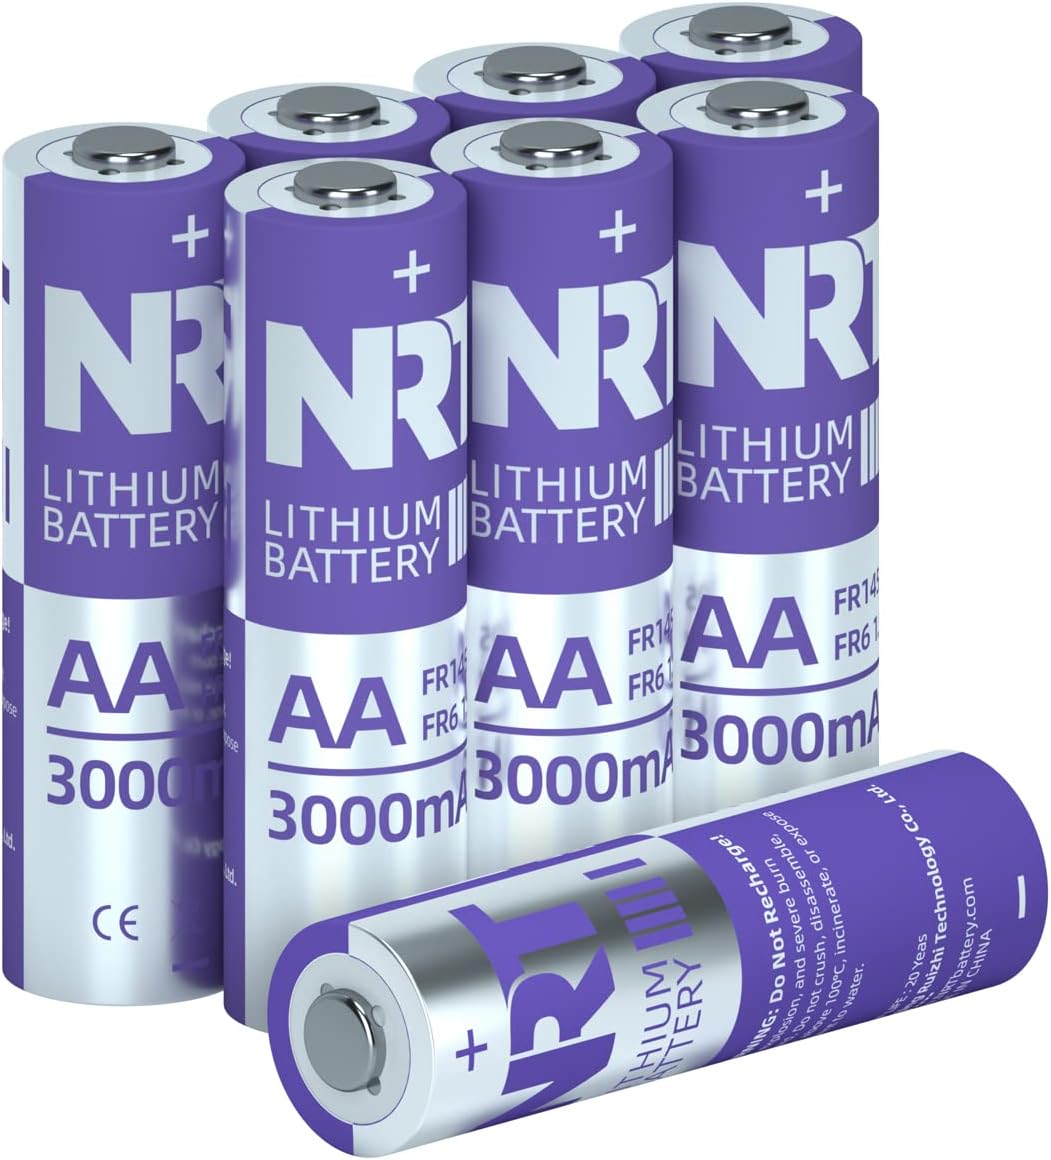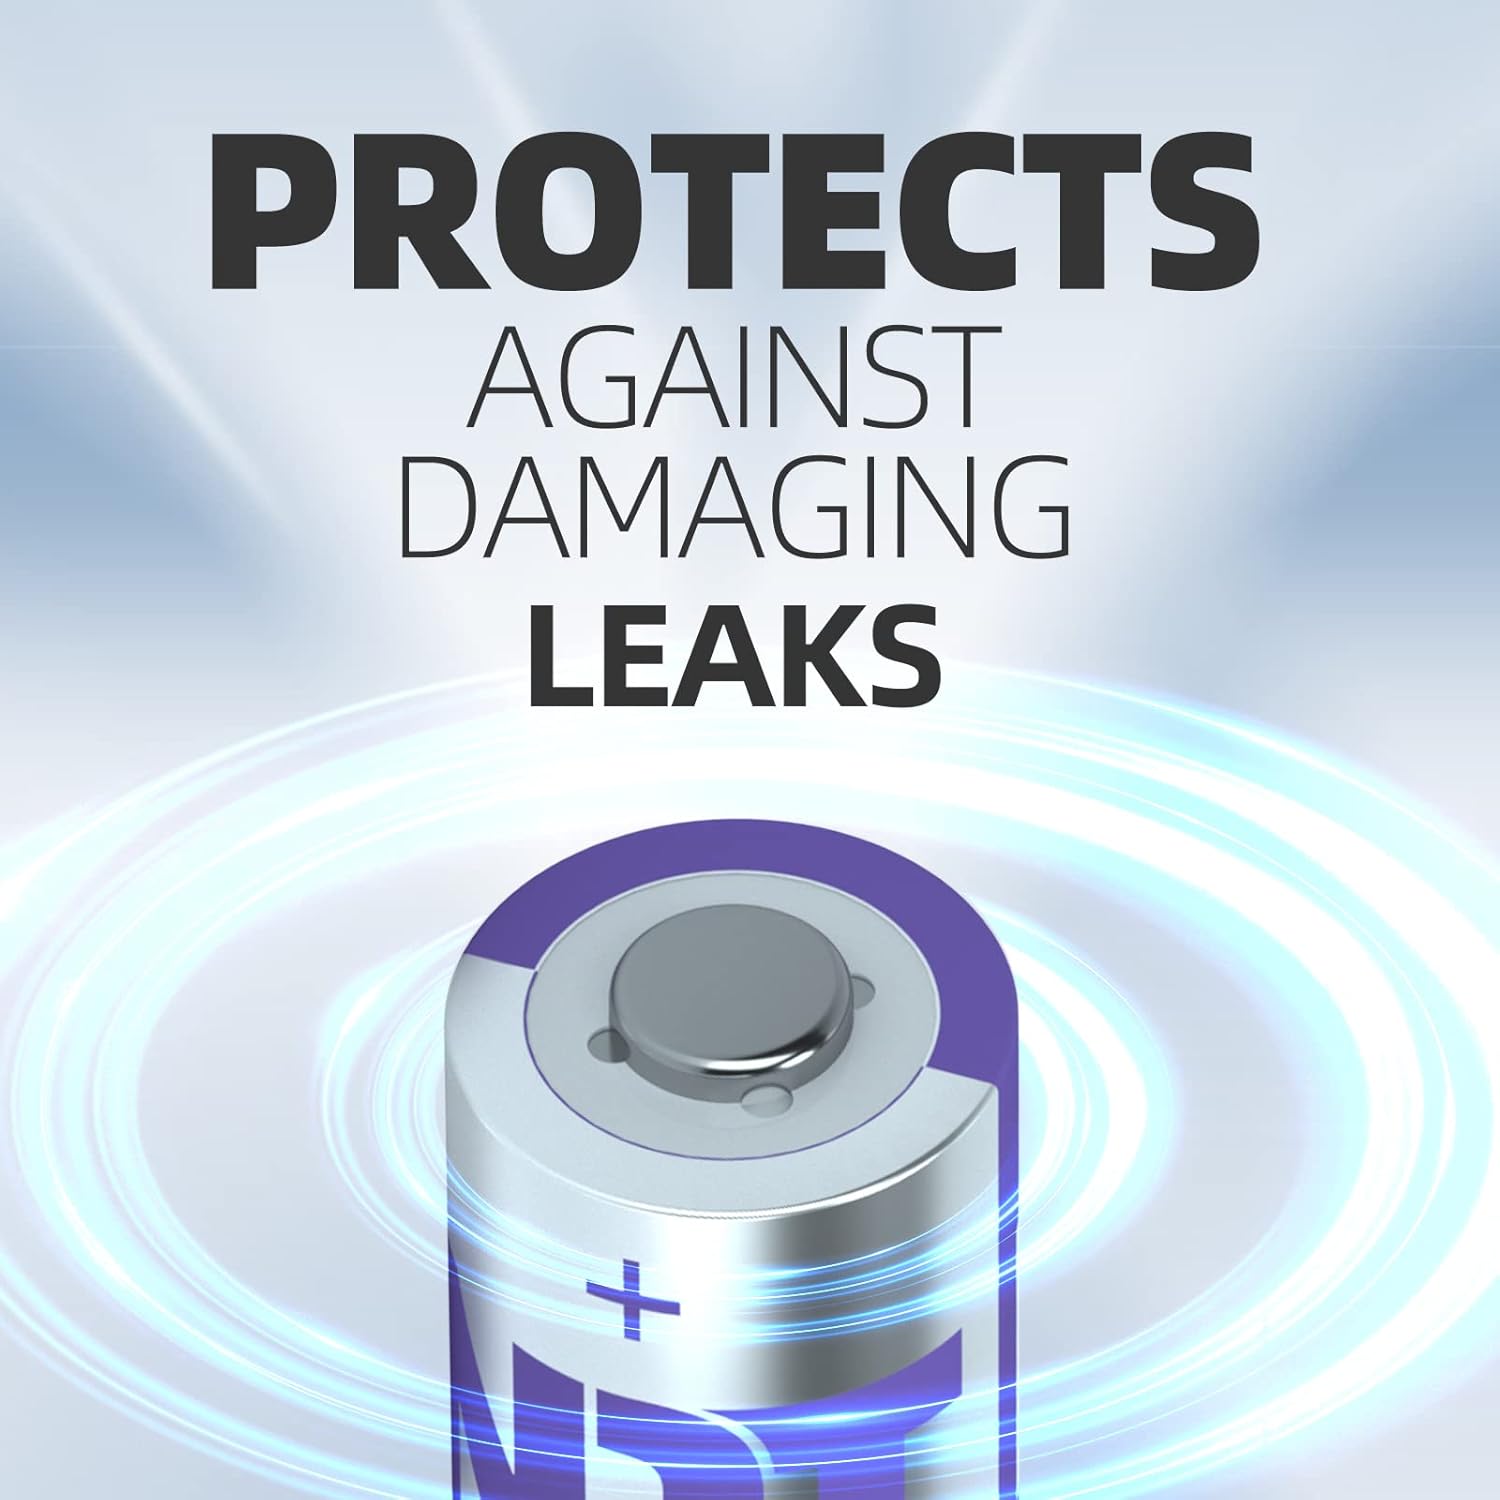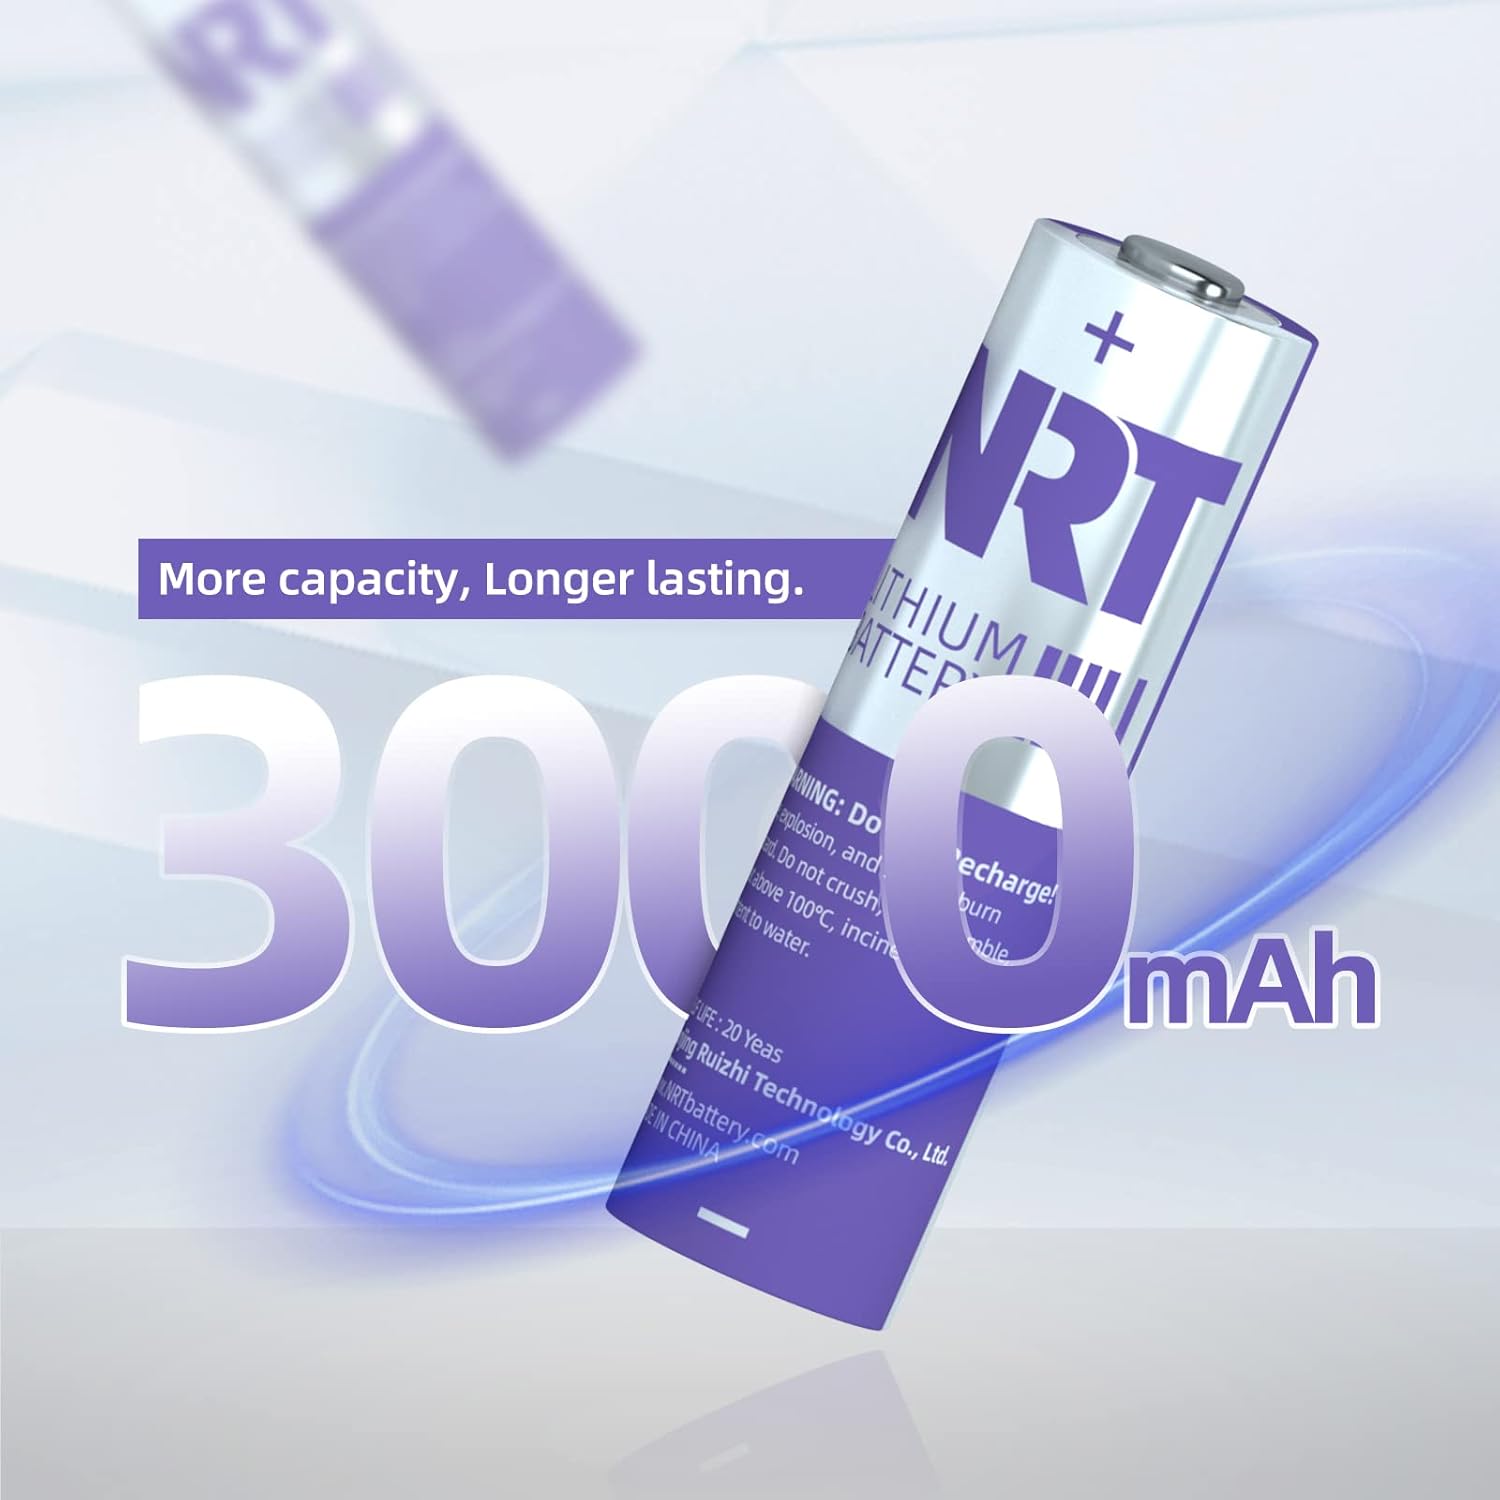
NRT AA Batteries, 8 Pack Ultimate Double A Batteries, 1.5V 3000mAh Longer Lasting AA Lithium Batteries for Blink Camera, Toys, Non-Rechargeable
Category: All Electronics
🔋NRT AA 1.5V Lithium Battery 3000mAh, 8-Pack Non-Rechargeable,
Features: 🔋【Important Note】: SINGLE USE, These batteries are NOT rechargeable. | 🔋【Basic Paramaters】40-Pack NRT AA Safe Lithium Battery 1.5V 3000mAh; 20 years shelf life with very very low self-discharge rate(<2% per year); Standard AA size with wide application | 🔋【Wide adaptable temperature】: Performs perfectly in extreme environments . Works well from -40° F to 140 ° F and is suitable for both outdoor and indoor use. | 🔋【Wide Application】: Perfect for both high and low drain devices, such as blink cameras, digital cameras, vr controllers, 4WD speed RC car toys, LED flashlight clocks, emergency lantern, LED candle,portable radio, cassette recorder, baby toys, mouse, remote controls and so on. | 🔋【High Capacity】: No longer to worry about the endurance of the batteries, NRT AA batteries is 3000mAh will provide ultra strong power for your devices to performance well and operate longer. | 🔋【Environment Friendly】:Environmental protection material reduce heavy metal pollution. NRT AA batteries contain no mercury or cadmium, making them a smart choice for your family and for the environment. | 🔋【Long Service Life】: 20-year battery storage life for long-term backup energy.